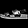
Label: Sandal